Stephen Farrell (track and field)

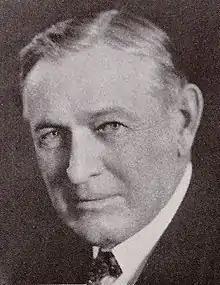
Farrell from 1925 "Michiganensian"

Stephen J. Farrell (December 26, 1863 – October 17, 1933) was an American professional track athlete, circus performer and track coach.